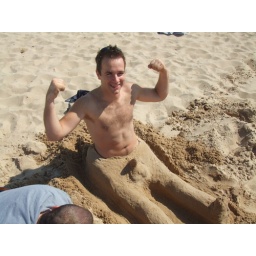
He's standing up in a hole we dug in the sand